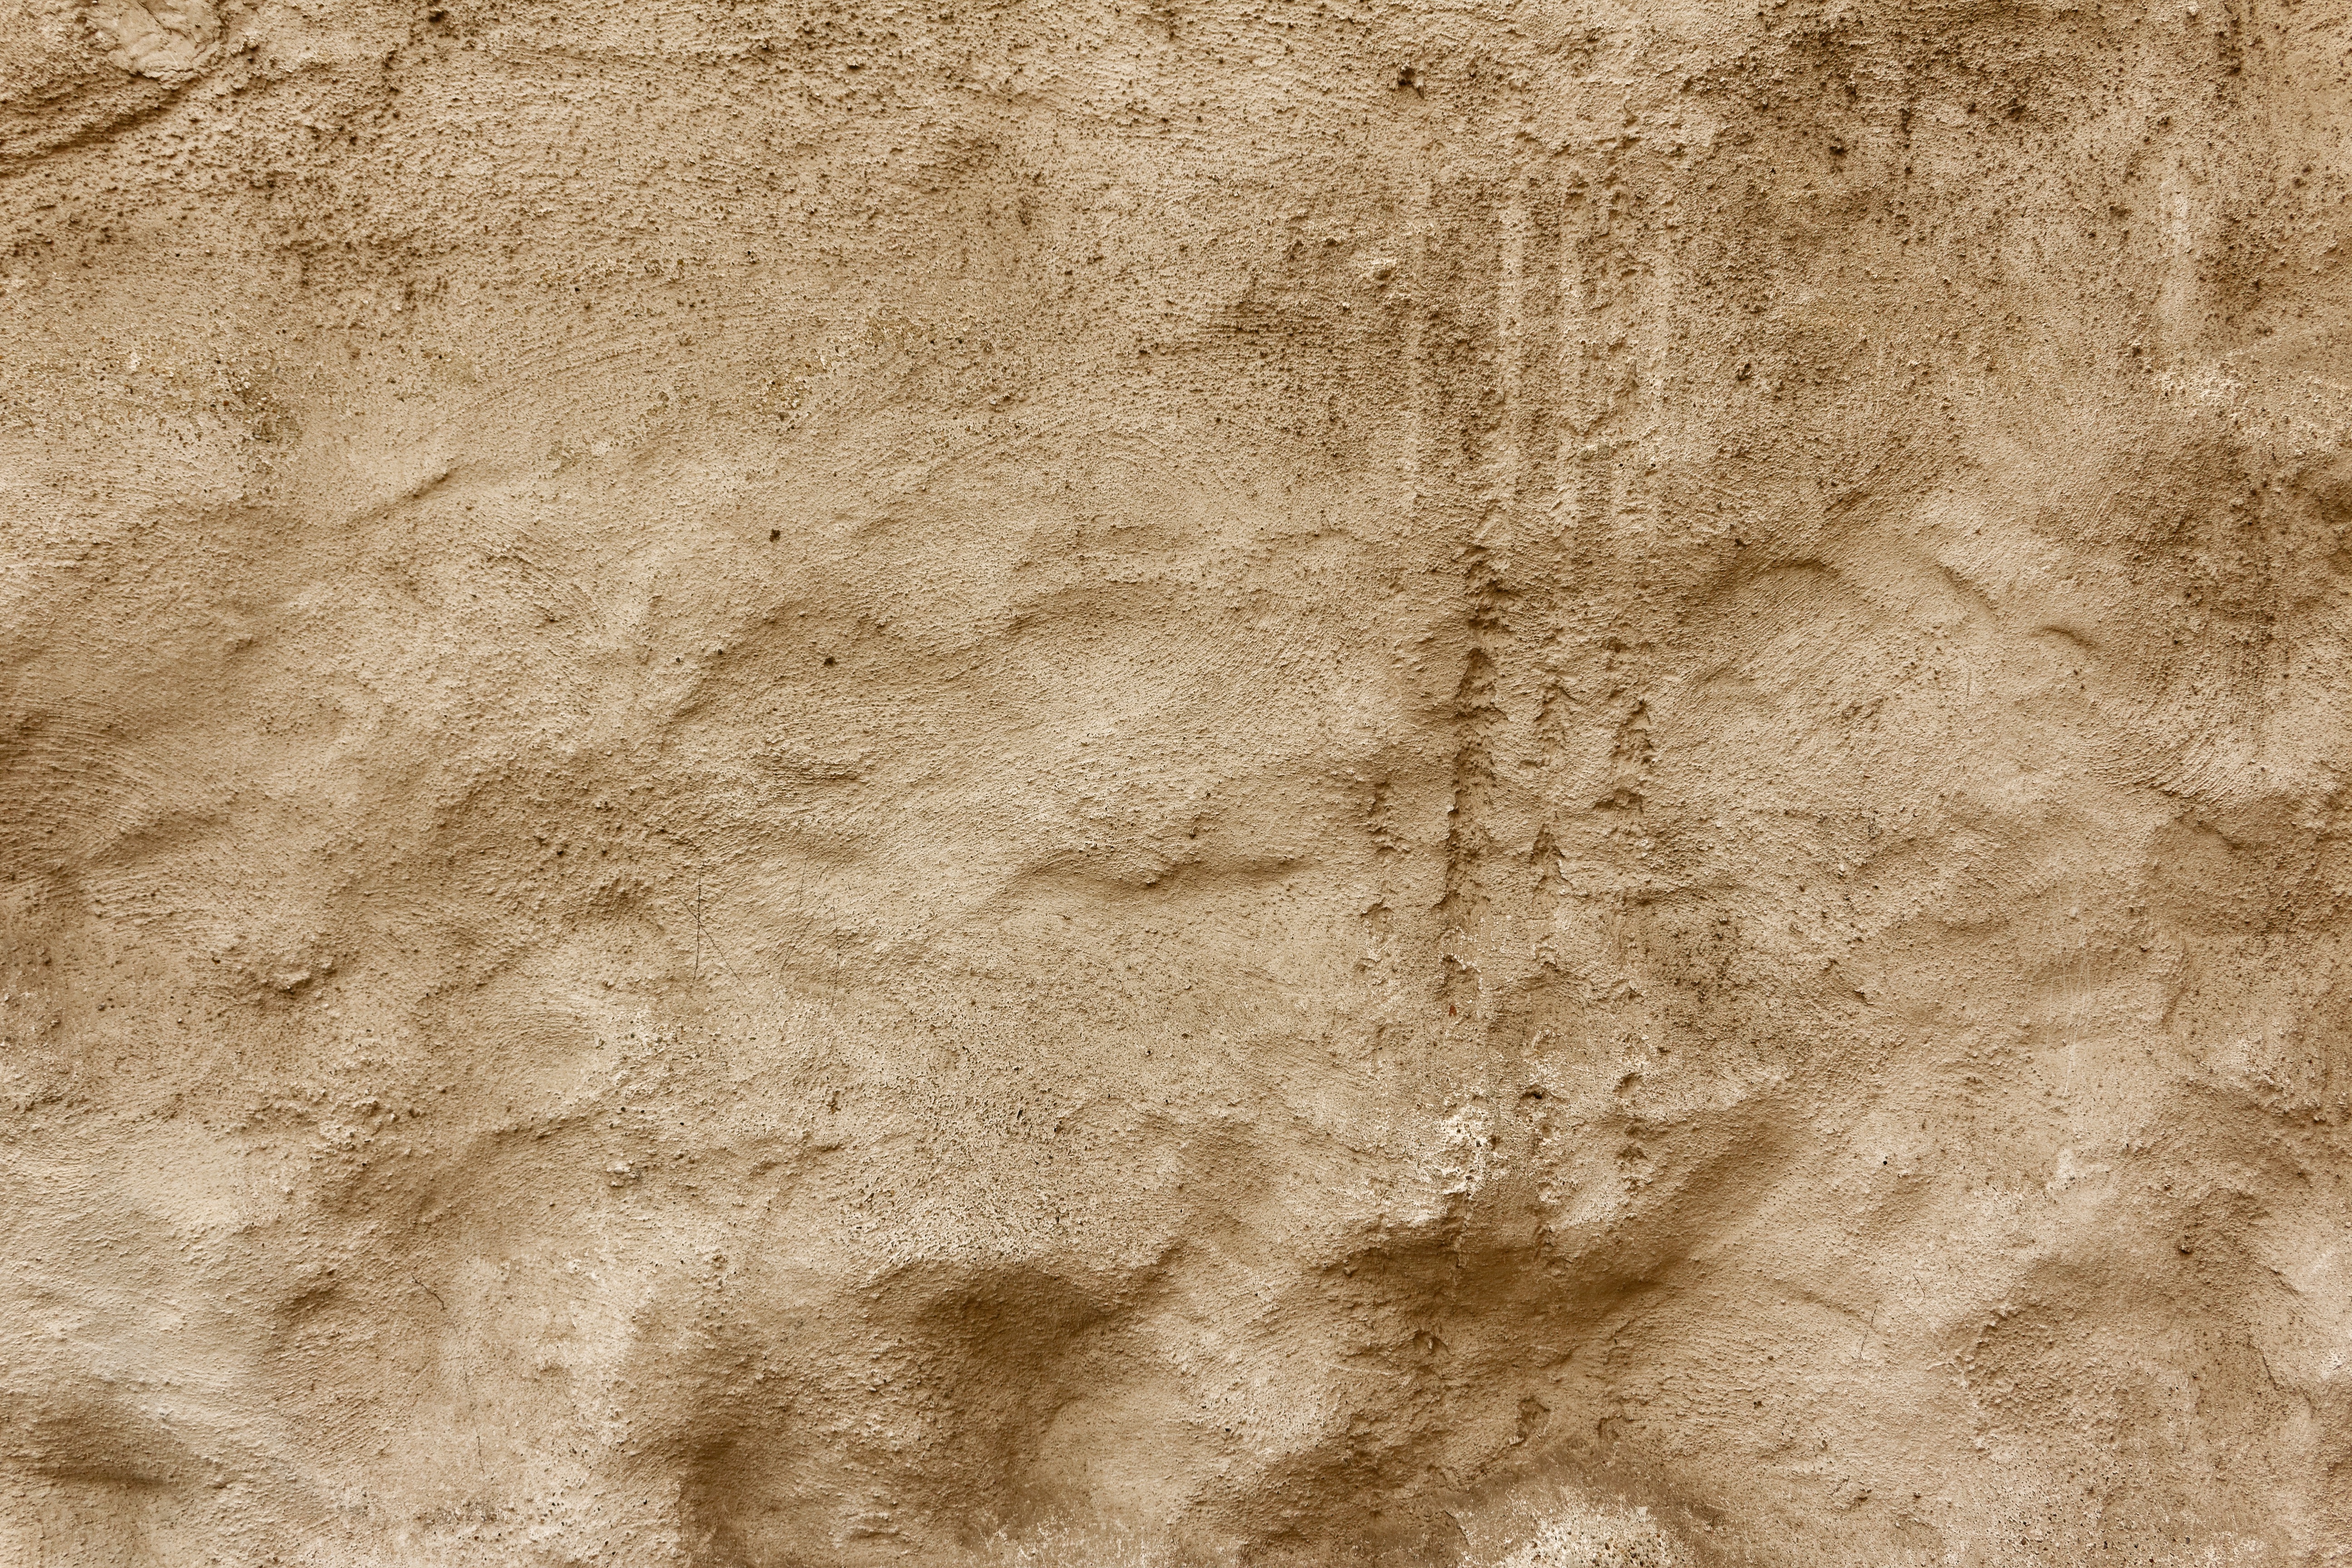
sand, rock, wood, texture, floor, wall, line, soil, tile, material, plaster, flooring, ancient history